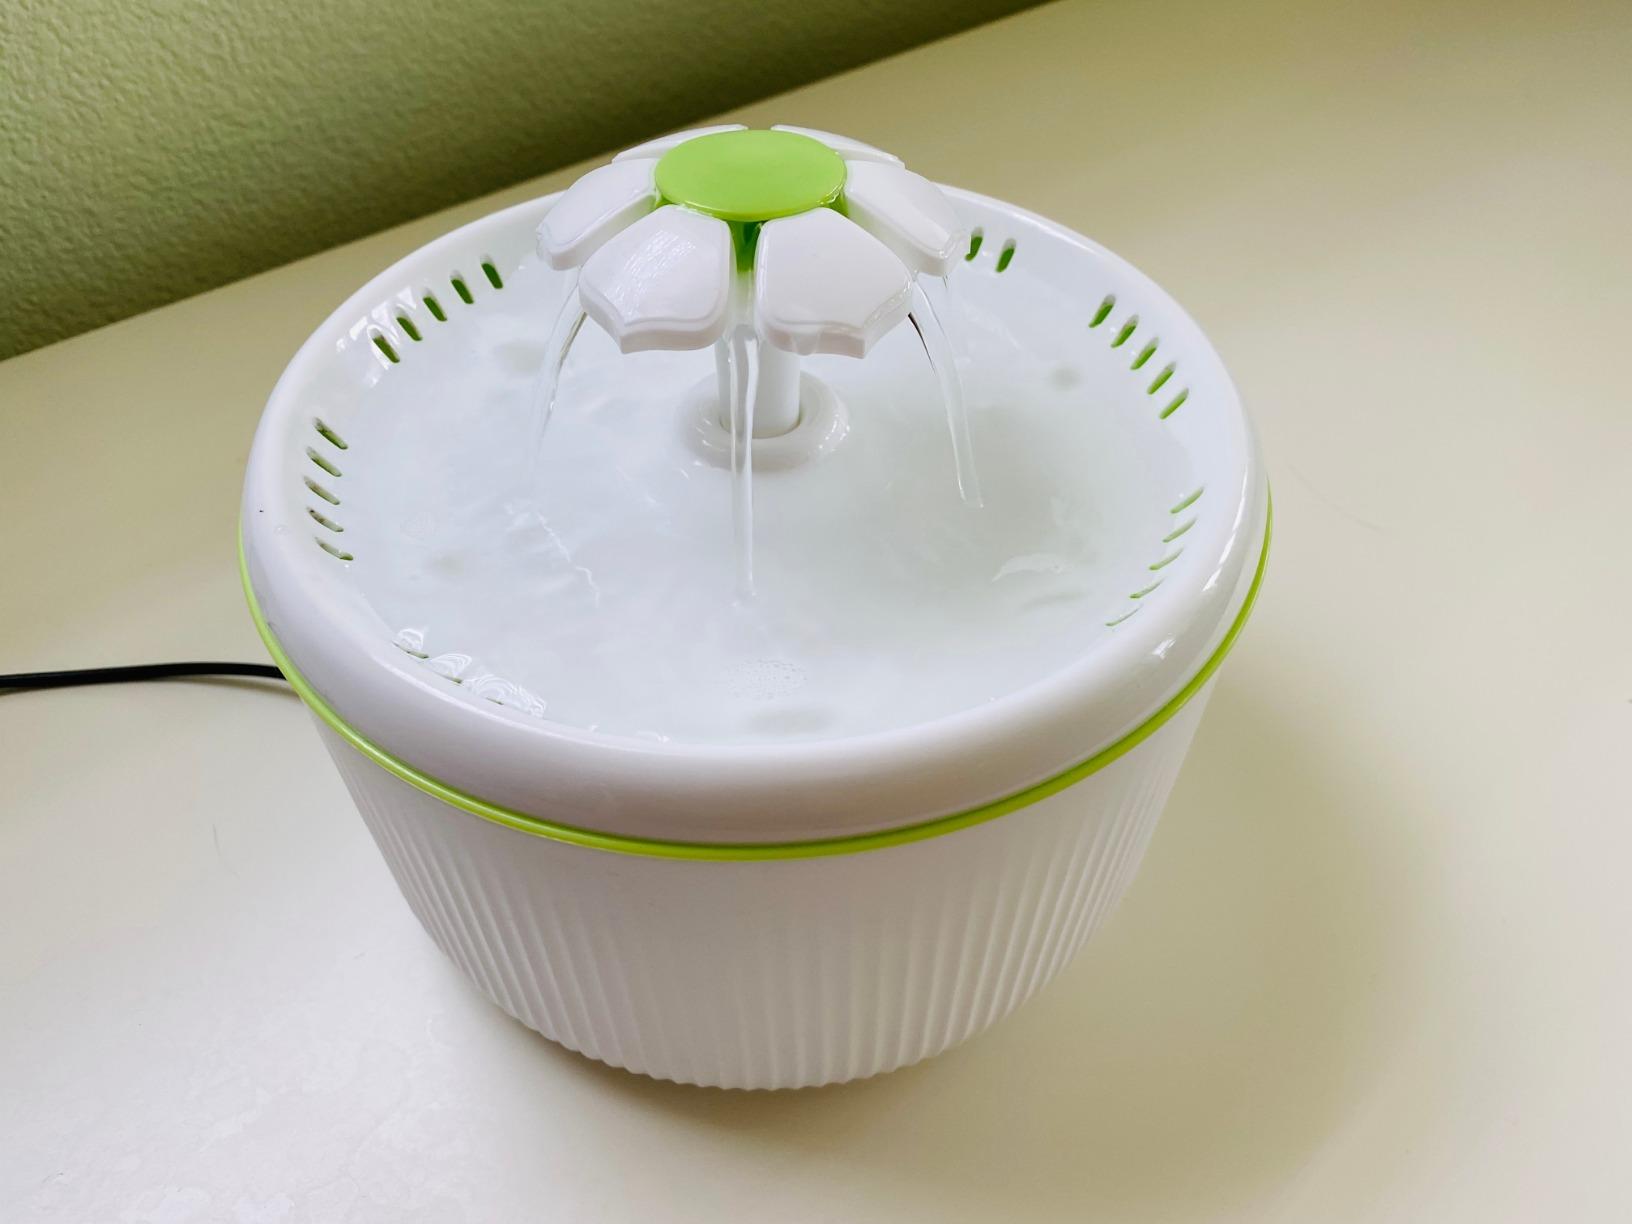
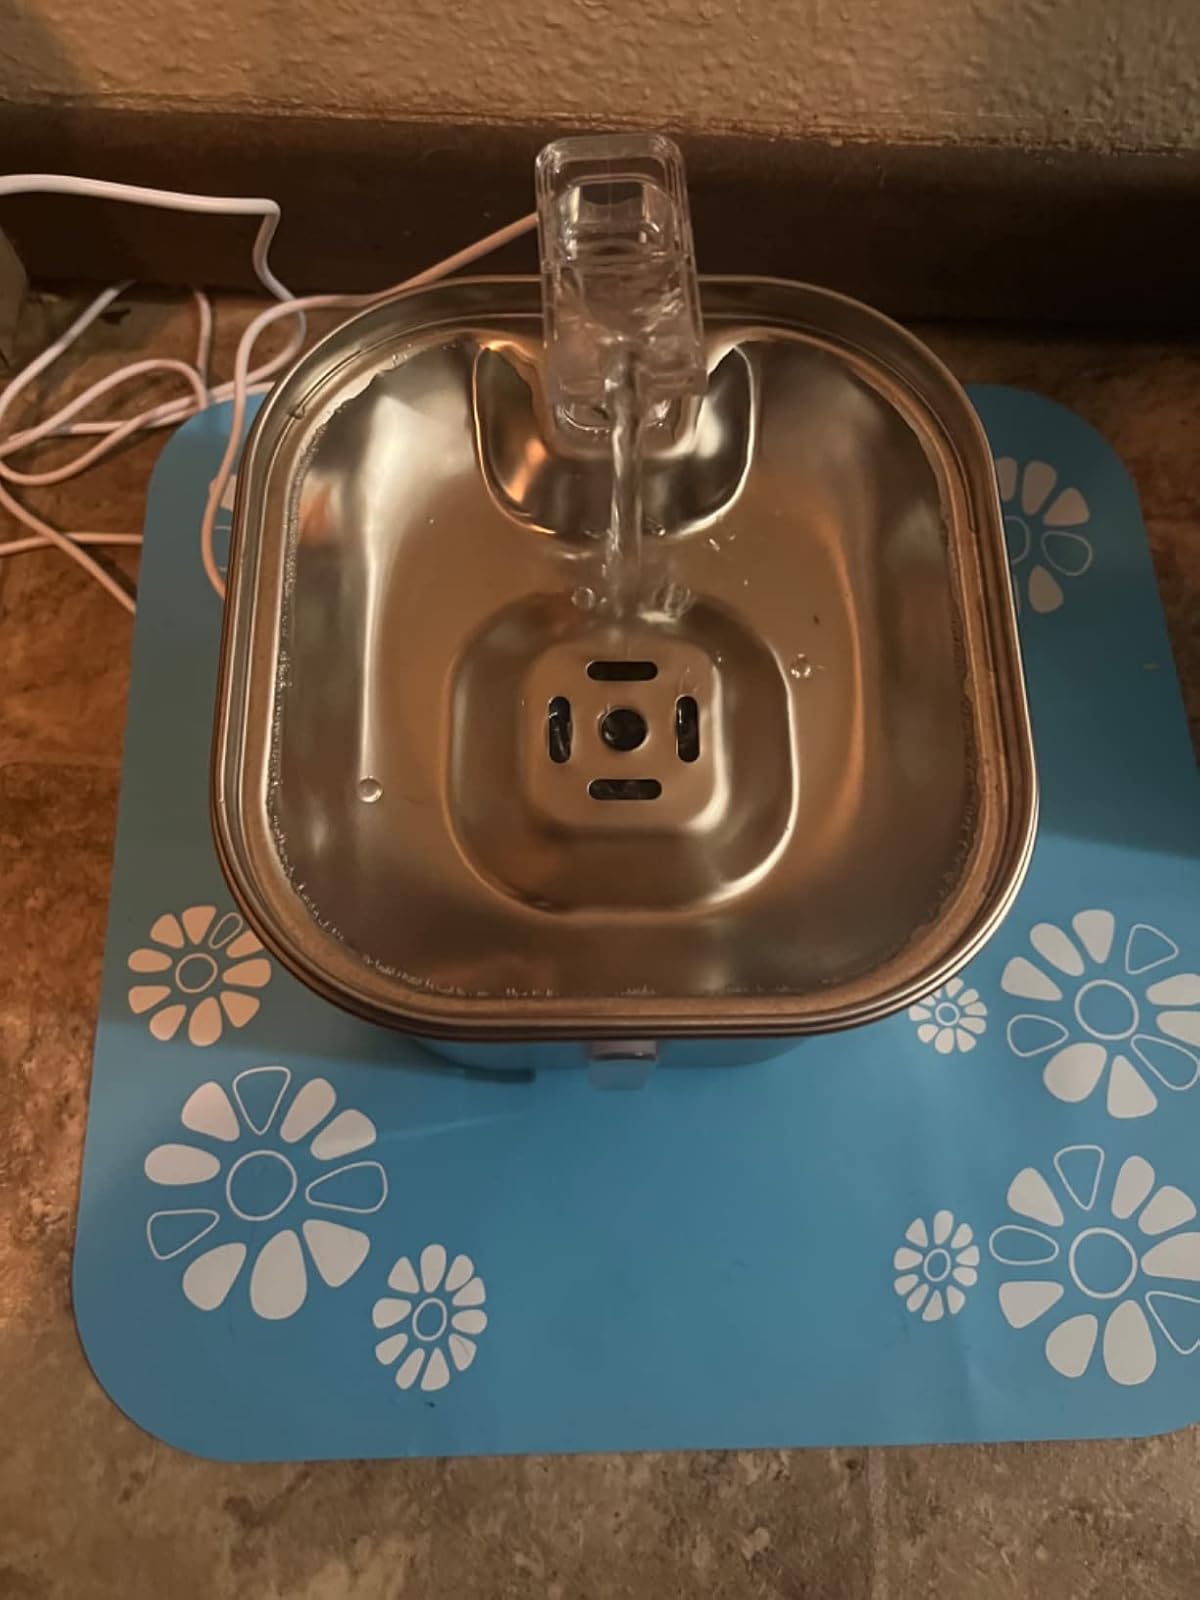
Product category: items_bowl
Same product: no